Amit Prakash Sharma

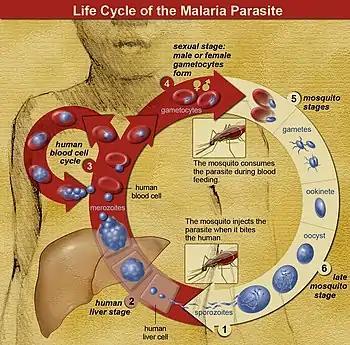
Life cycle of the malaria parasite

Sharma's research is focused in the field of structural parasitology, and he has carried out advanced research in malaria parasite biology. He led the ICGEB group of scientists who collaborated with the researchers from the Broad Institute who discovered a new compound, bicyclic azetidine, which showed potential against the Plasmodium parasite that caused malaria. His studies have been documented by way of a number of articles. "PublicationsList", an online repository of scientific articles, has listed several of them.